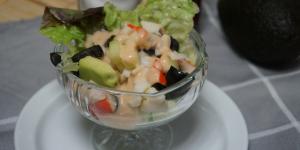
coctel de aguacate y cangrejo